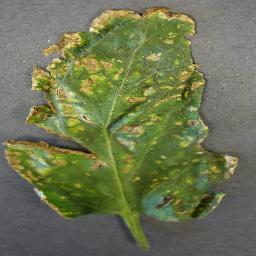
Label: Tomato___Bacterial_spot